Annie Menz

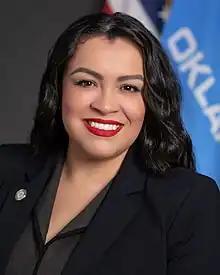

Annie Menz is an American politician who has served as the Oklahoma House of Representatives member from the 45th district since November 16, 2022. She is the first Latina elected to the Oklahoma House of Representatives.